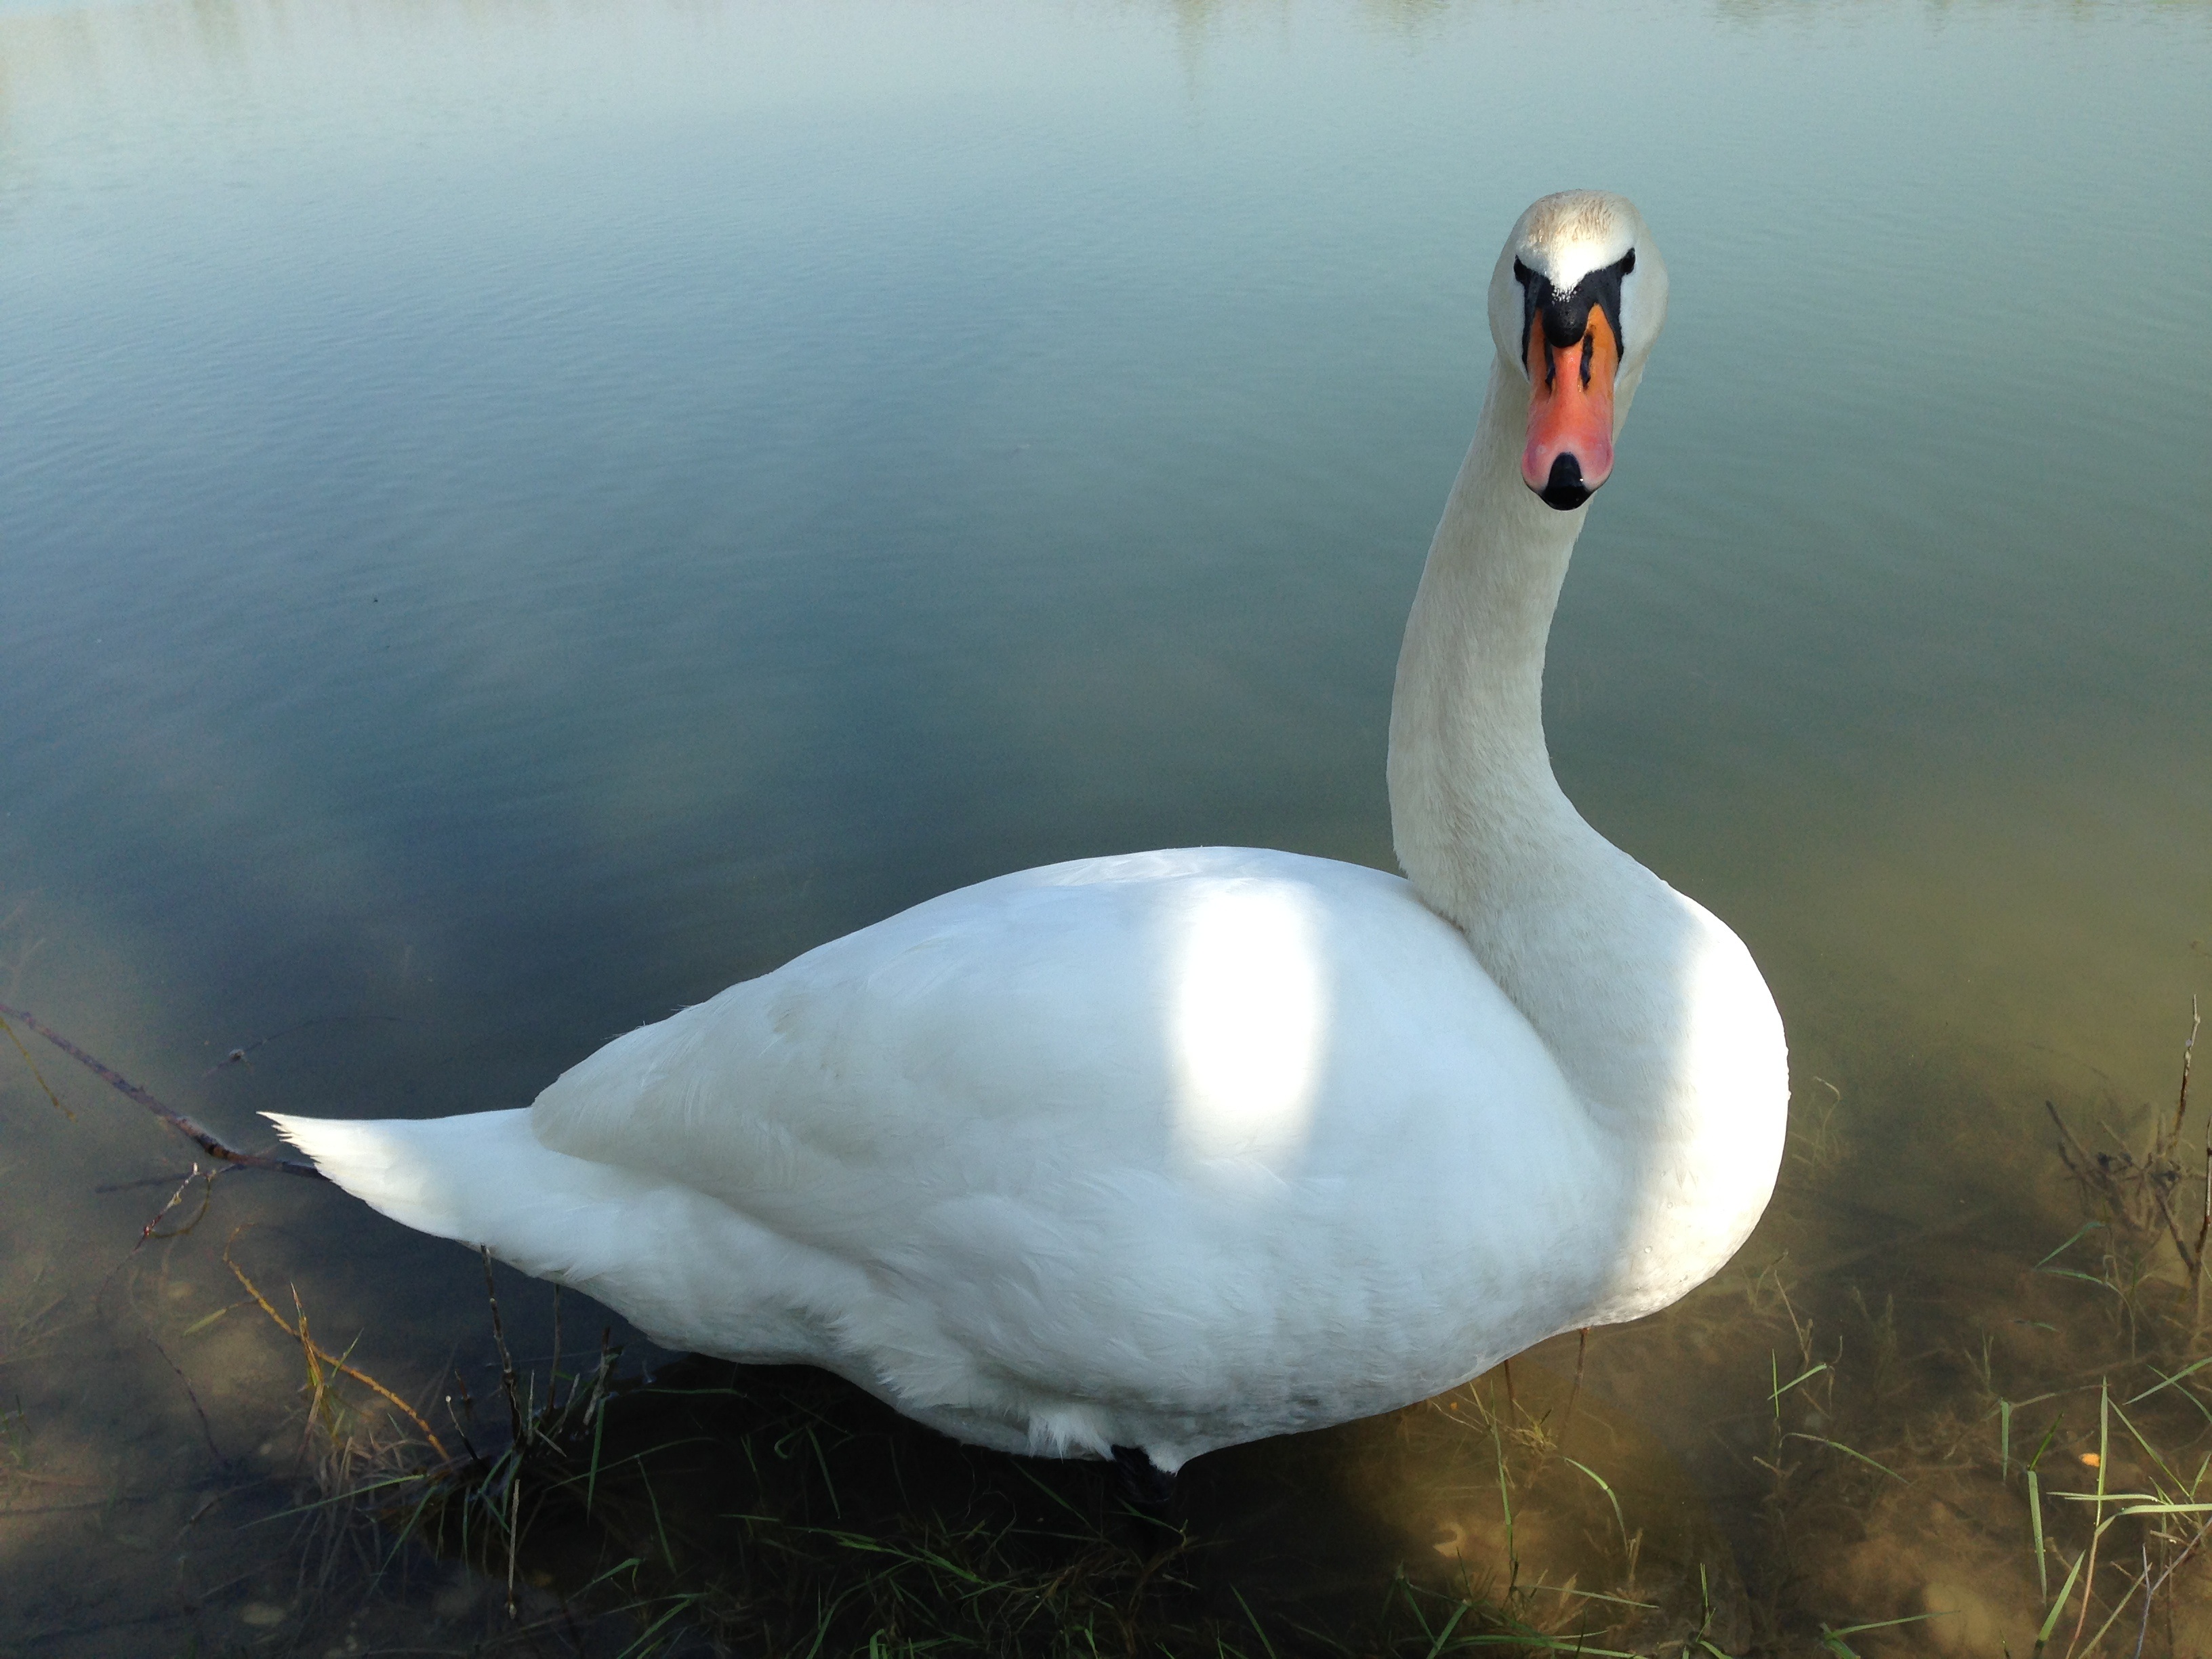
nature, bird, wing, lake, wildlife, reflection, beak, fauna, swan, neck, vertebrate, waterfowl, water bird, elegance, graceful, ducks geese and swans